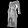
Label: Dress